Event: Nepal Earthquake
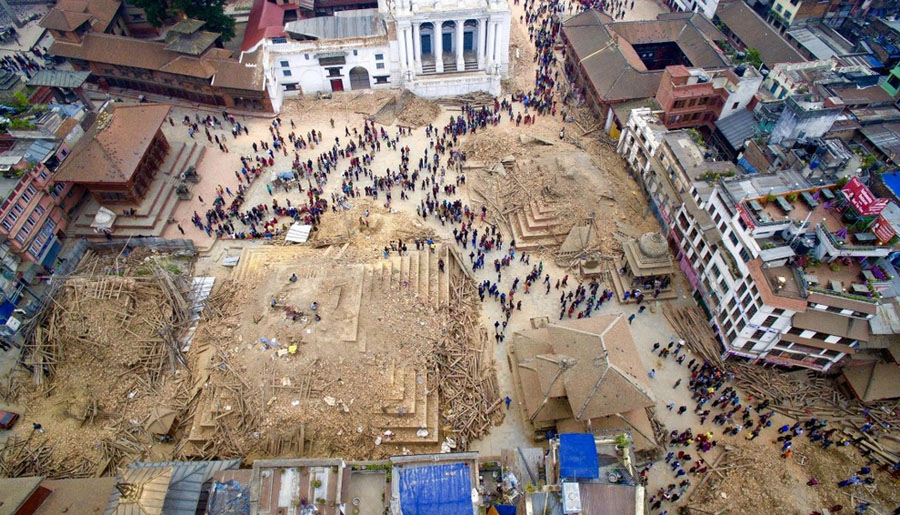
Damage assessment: damage